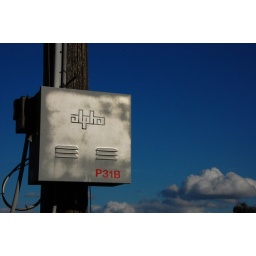
box in the clouds